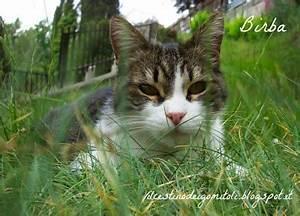
cat